Push-button

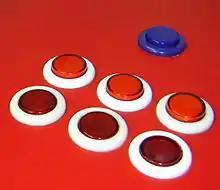
Generic arcade game buttons

A push-button (also spelled pushbutton) or simply button is a simple switch mechanism to control some aspect of a machine or a process. Buttons are typically made out of hard material, usually plastic or metal. The surface is usually flat or shaped to accommodate the human finger or hand, so as to be easily depressed or pushed. Buttons are most often biased switches, although many un-biased buttons (due to their physical nature) still require a spring to return to their un-pushed state.